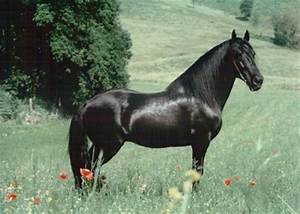
Label: horse